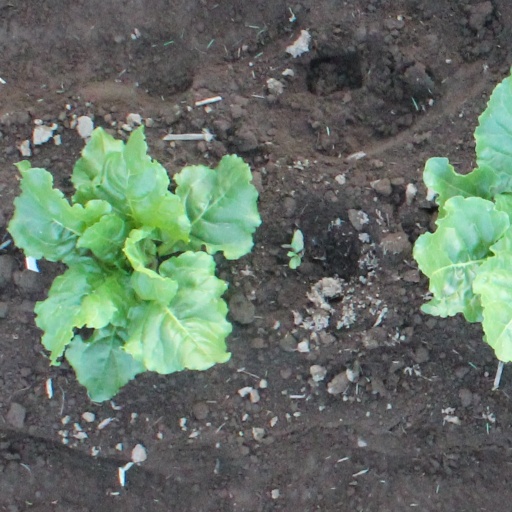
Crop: sugar beet